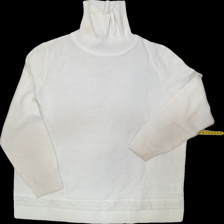
View: front
Type: Sweater
Category: Ladies
Brand: Not Applicable
Colors: White
Material: 100% acrylic
Pattern: Plain
Cut: C-collar, Regular
Size: 46
Season: All
Trend: No trend
Stains: Yes
Price range: <50
Recommended usage: Recycle